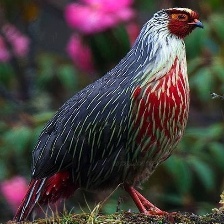
Species: BLOOD PHEASANT
Scientific name: ITHAGINIS CRUENTUS